2007 NCAA Division I men's ice hockey tournament

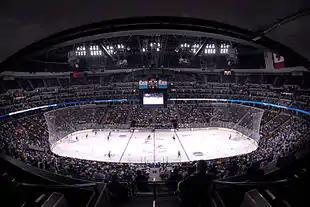
The Pepsi Center in Denver, Colorado hosted the West Regional, including this game between Minnesota and Air Force.

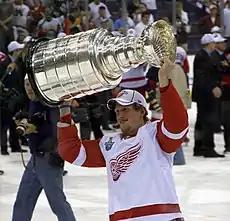
Justin Abdelkader, pictured here with the Detroit Red Wings, was named the tournament's Most Outstanding Player.

* Most Outstanding Player(s)